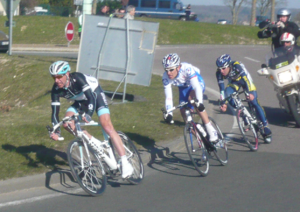
Le 69ᵉ Paris-Nice a lieu du 6 au 13 mars 2011. Il s'agit de la 2ᵉ épreuve de l'UCI World Tour 2011. L'Allemand Tony Martin vainqueur du contre-la-montre de la 6ᵉ étape remporte cette édition devant son compatriote Andreas Klöden et le Britannique Bradley Wiggins. L'Australien Heinrich Haussler remporte le classement par points, tandis que le Français Rémi Pauriol s'adjuge le maillot de meilleur grimpeur et l'Estonien Rein Taaramäe celui de meilleur jeune. Le RadioShack, bien représenté avec trois coureurs dans le top 10, gagne le classement par équipes.